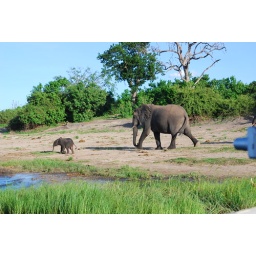
Two or three week old elephant with its mother near the Chobe river